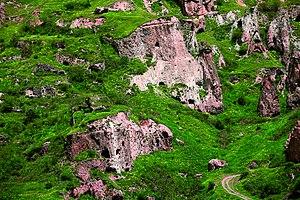
Le tourisme dans le Haut-Karabagh est une des branches de l'économie du Haut-Karabagh, actuellement dénommée République d'Artsakh. Depuis la période qui a suivi la guerre, le tourisme est l'une des priorités de l'économie du pays. Ce développement est lié à un certain nombre de problèmes à résoudre : l'absence de résolution du conflit frontalier au Haut-Karabagh, les infrastructures non complètement restaurées après la guerre. Les problèmes économiques qui découlent de la situation freinent le développement du tourisme dans cette région. La géographie du Haut-Karabagh, les curiosités historiques, culturelles, naturelles, la restauration des infrastructures, peuvent attirer les investisseurs qui participent à des forums économiques et touristiques et contribuer au développement de l'artisanat. Chaque année le nombre de touristes qui visitent le Haut-Karabagh augmente, et donne des indications sur l'attrait du tourisme dans cette région et ses perspectives d'avenir.